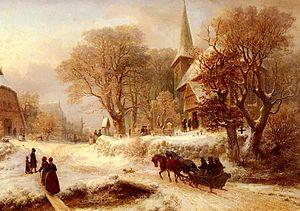
Hermann Kauffmann est un peintre allemand.